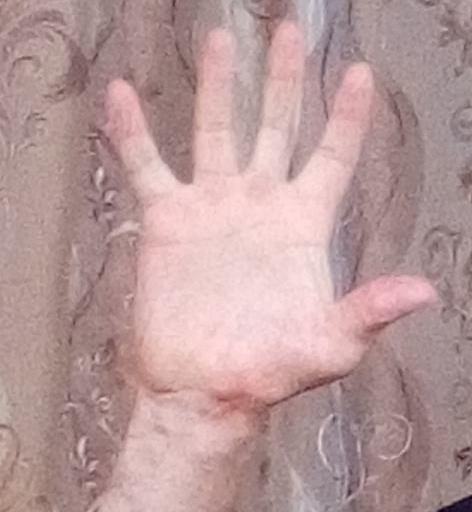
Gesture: palm